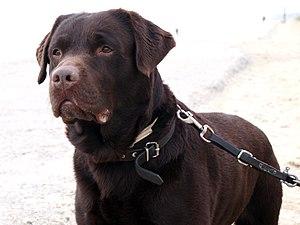
Un chien de rapport ou retriever est un chien de chasse dressé à trouver, poursuivre et rapporter le gibier, ce qui implique de la part de ces chiens une grande obéissance, issue d'un bon dressage.